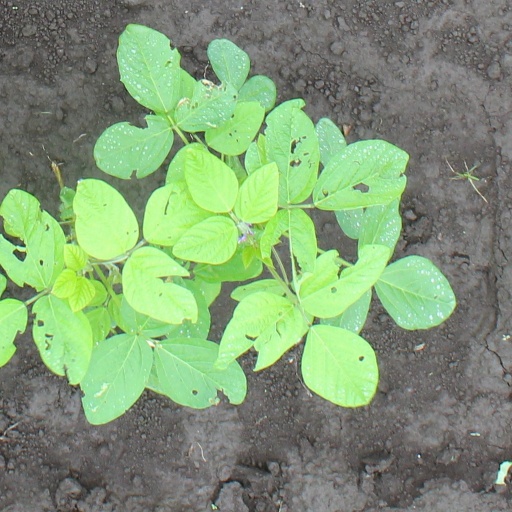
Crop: soybean